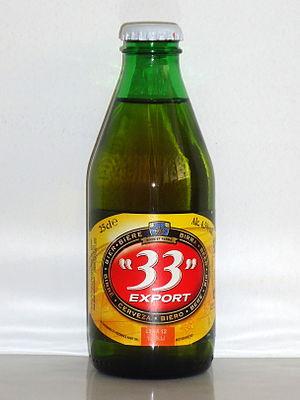
33 Export est une marque de bière appartenant aujourd'hui au groupe Heineken.